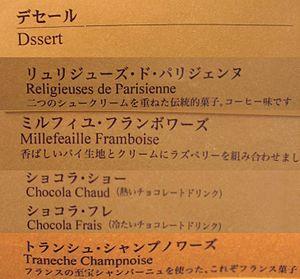
Exemples de fr:Franponais trouvés sur un menu d'un restaurant de fr:Kōbe. Photomontage. 12/2005. 日本語: 神戸のフランポネなメニュー。スペルミスやフランス語として意味を成さなくなってしまう間違いが数多く見られる。
Le franponais désigne l'utilisation « malencontreuse » de mots français par les Japonais. On rencontre aussi les variantes framponais, flançais ou flanponais, soulignant la confusion du l et du r que plusieurs langues asiatiques, dont le japonais, connaissent.